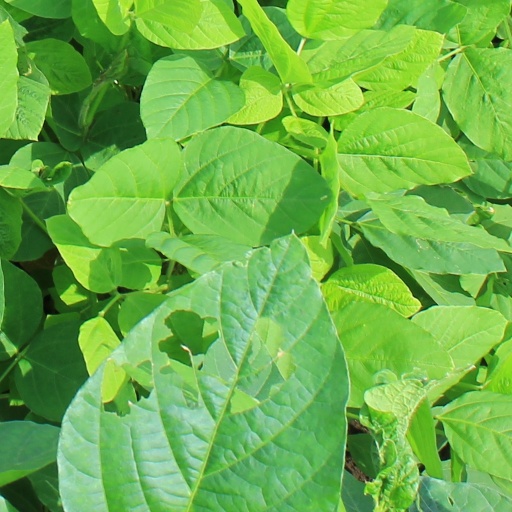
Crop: soybean